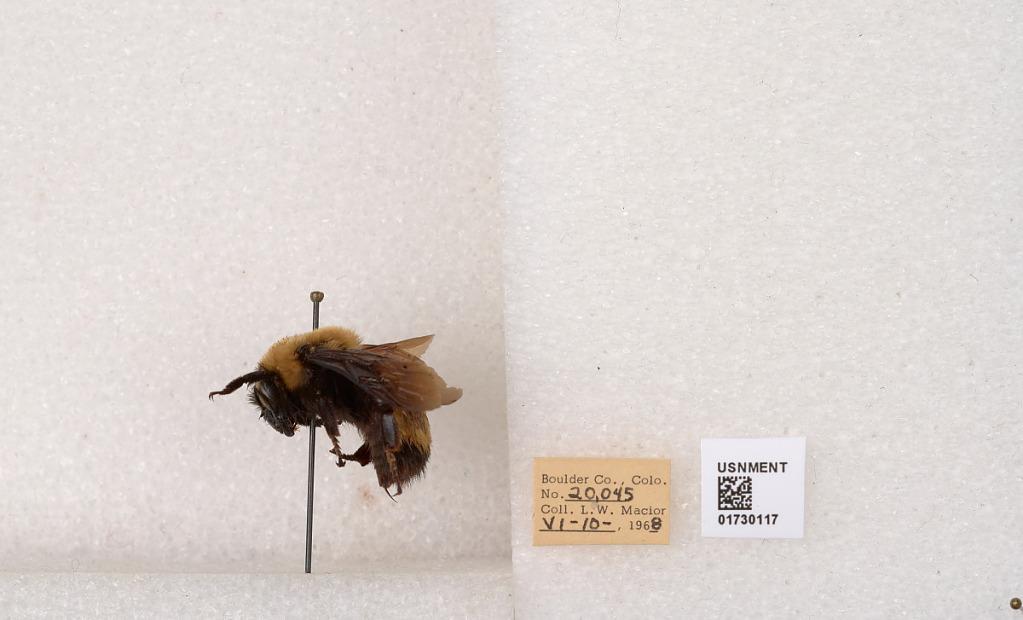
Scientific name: Bombus (Bombus) nevadensis Cresson